School Council

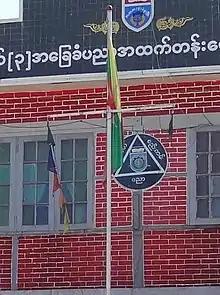
Flag pole of a school in Myanmar

In Basic Education schools, the Students Council had been organized since the Socialist Era. The houses competed in cleaning, sports, etc., and had been very active, but later, the group activities became weak because of the examination-based education system.